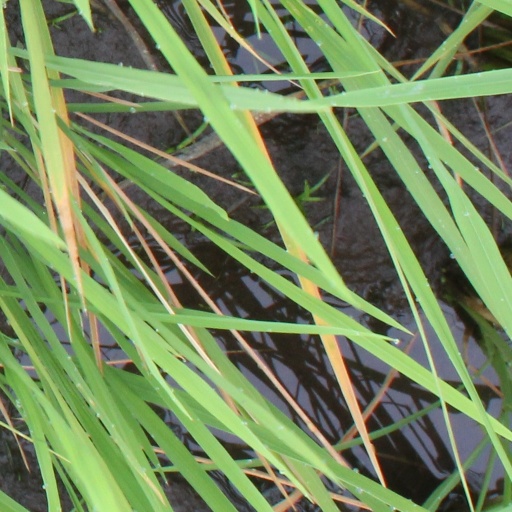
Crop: rice